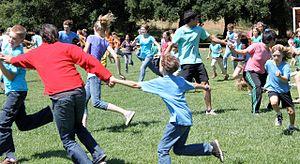
Jiddu Krishnamurti, né à Madanapalle le 12 mai 1895 et décédé à Ojai le 17 février 1986, est un homme d'origine indienne promoteur d'une éducation alternative. Apparue au sein de la théosophie et de la contreculture des années 1960, sa pensée exerça une influence notable sur des auteurs et des personnalités de différentes disciplines.